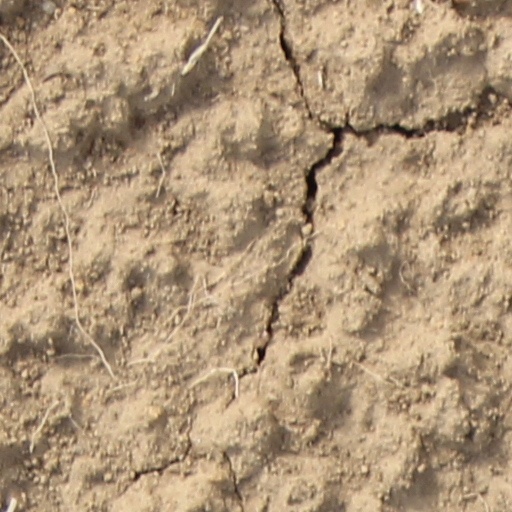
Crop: wheat